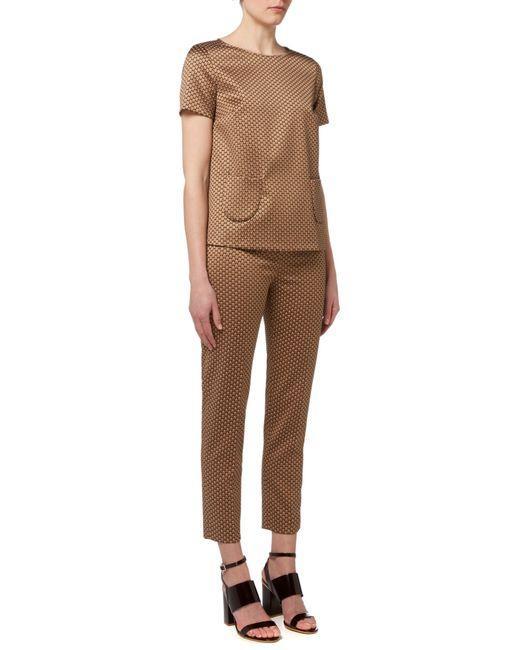
Ein braunes Baumwollhemd und eine Hose mit Wellendesign gepaart mit einfachen Absätzen, Freizeit- oder Bürokleidung